Mélé Temguia

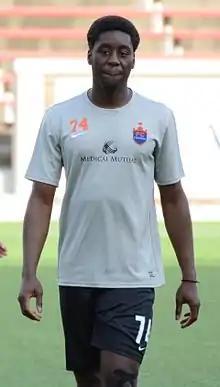
Temguia with FC Cincinnati in 2017

Ngoufack Mélé Temguia (born 1 August 1995) is a German professional footballer who most recently played as a centre-back for Finnish club PEPO